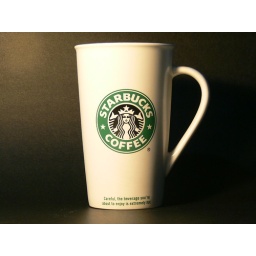
starbucks cup mug given to me by Jason on my 28th birthday :)